Question: Please indicate a possible affordance area of the knife that can be used for cutting
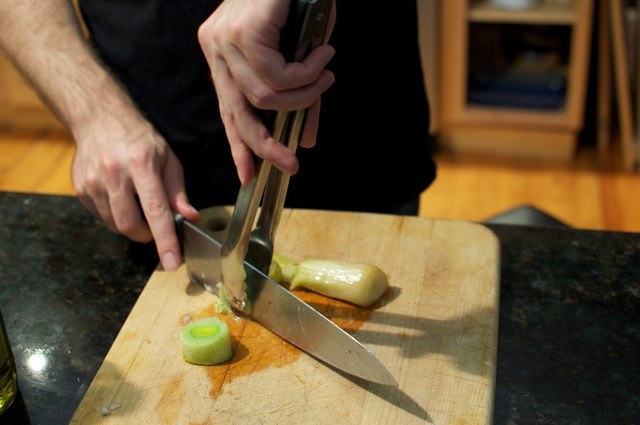
Answer: [147.52, 173.784, 415.52, 390.49]